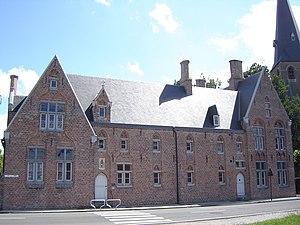
Couvent néo-gothique (arch. Jean-Baptiste Bethune), à Vivenkapelle (ou Vijve-Kapelle), dans l'entité municipale de Damme, Flandre-Occidentale, Belgique.
Jean-Baptiste Bethune né le 25 avril 1821 à Courtrai et mort le 18 juin 1894 à Marke, est un architecte, artisan et décorateur belge. Il joua un rôle central dans le développement de l’art néo-gothique en Belgique.